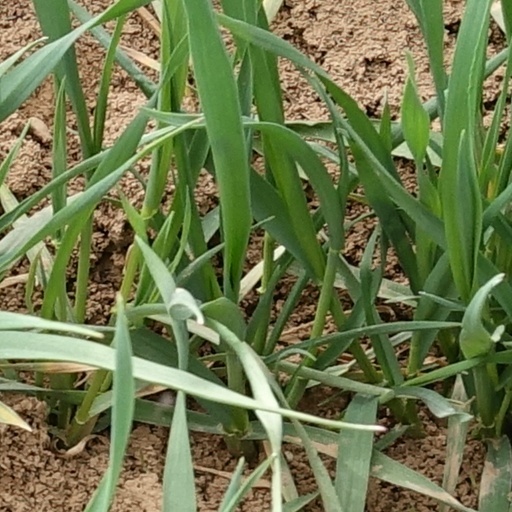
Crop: wheat